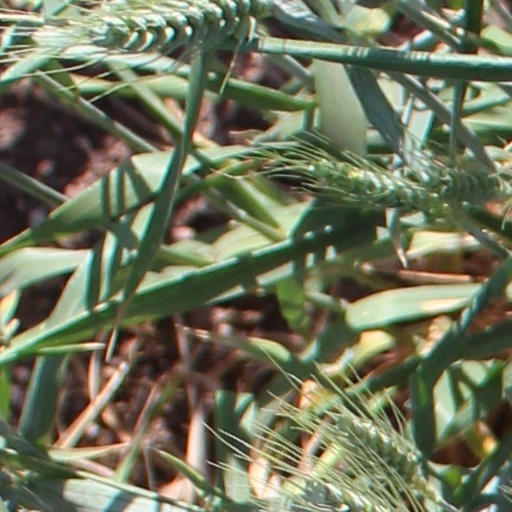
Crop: wheat